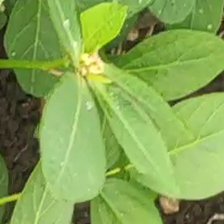
Weed species: Moti_dudhi(Euphorbia_geneculata_L)